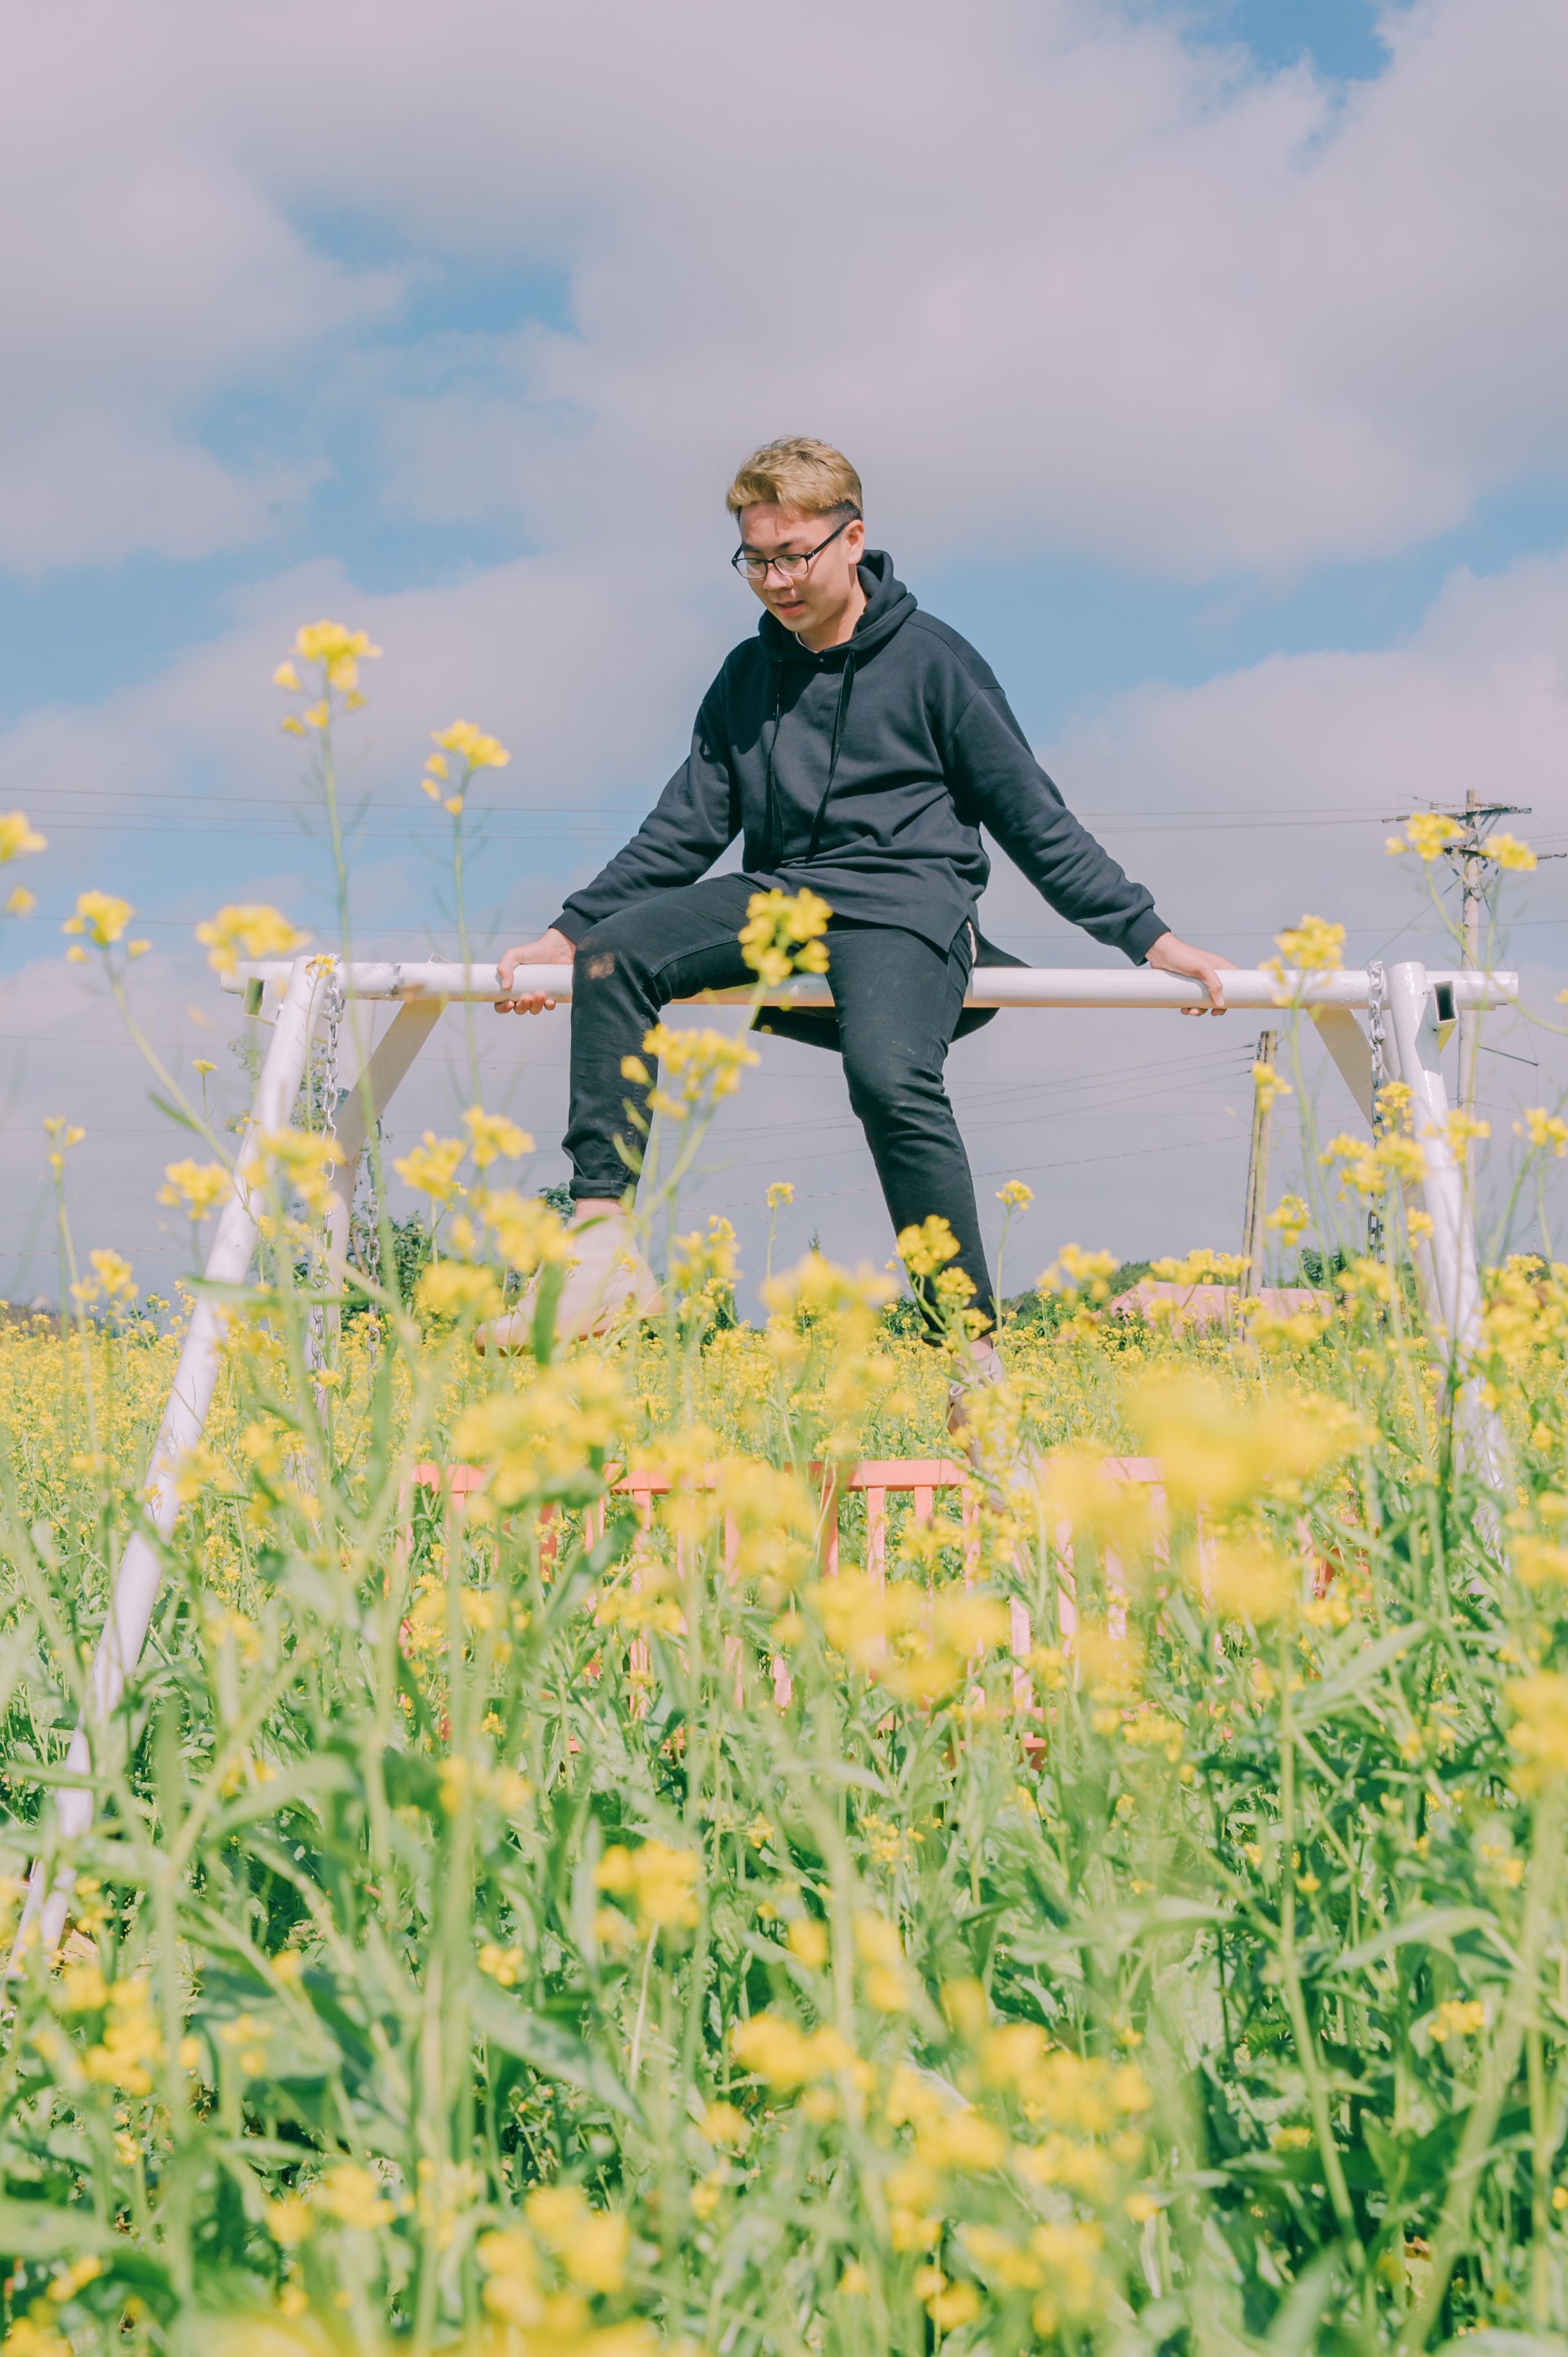
People in nature, yellow, meadow, grassland, field, grass family, happy, plant, grass, spring, mustard plant, rapeseed, wildflower, prairie, fun, canola, flower, photography, mustard and cabbage family, crop, farm, pasture